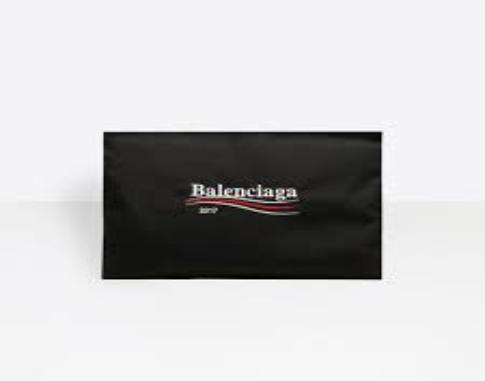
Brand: Balenciaga
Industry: Clothes